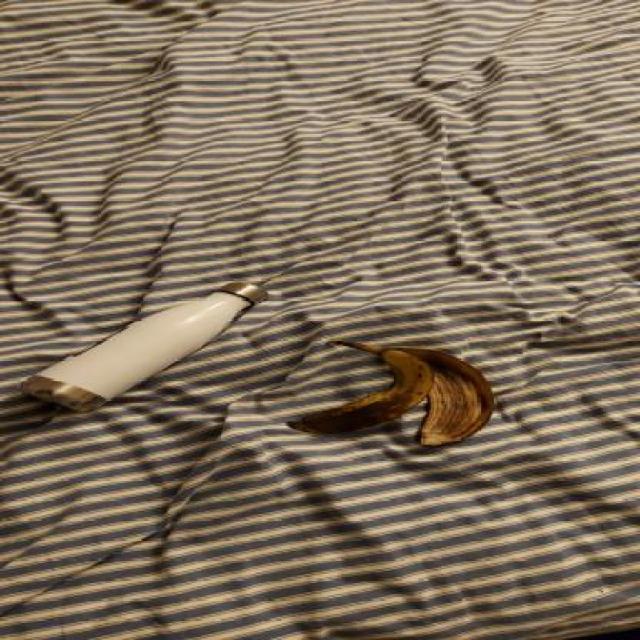
Label: bananas